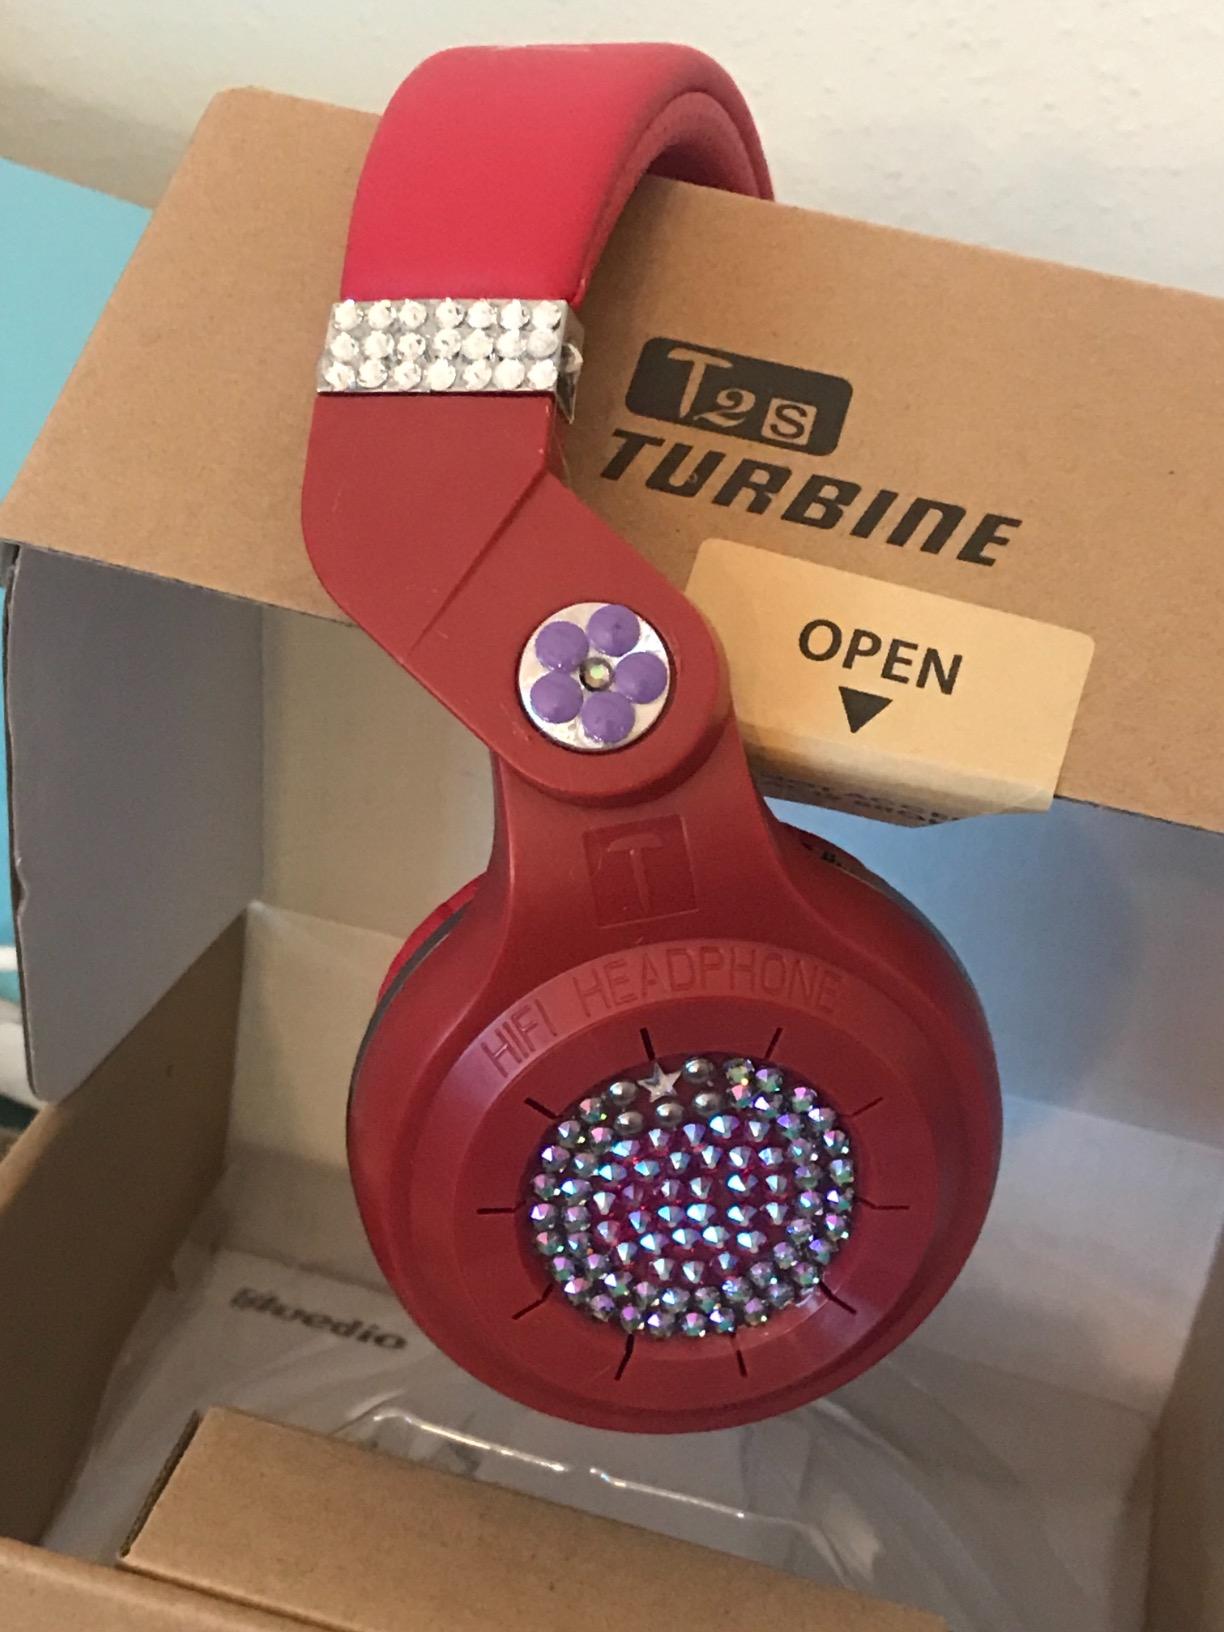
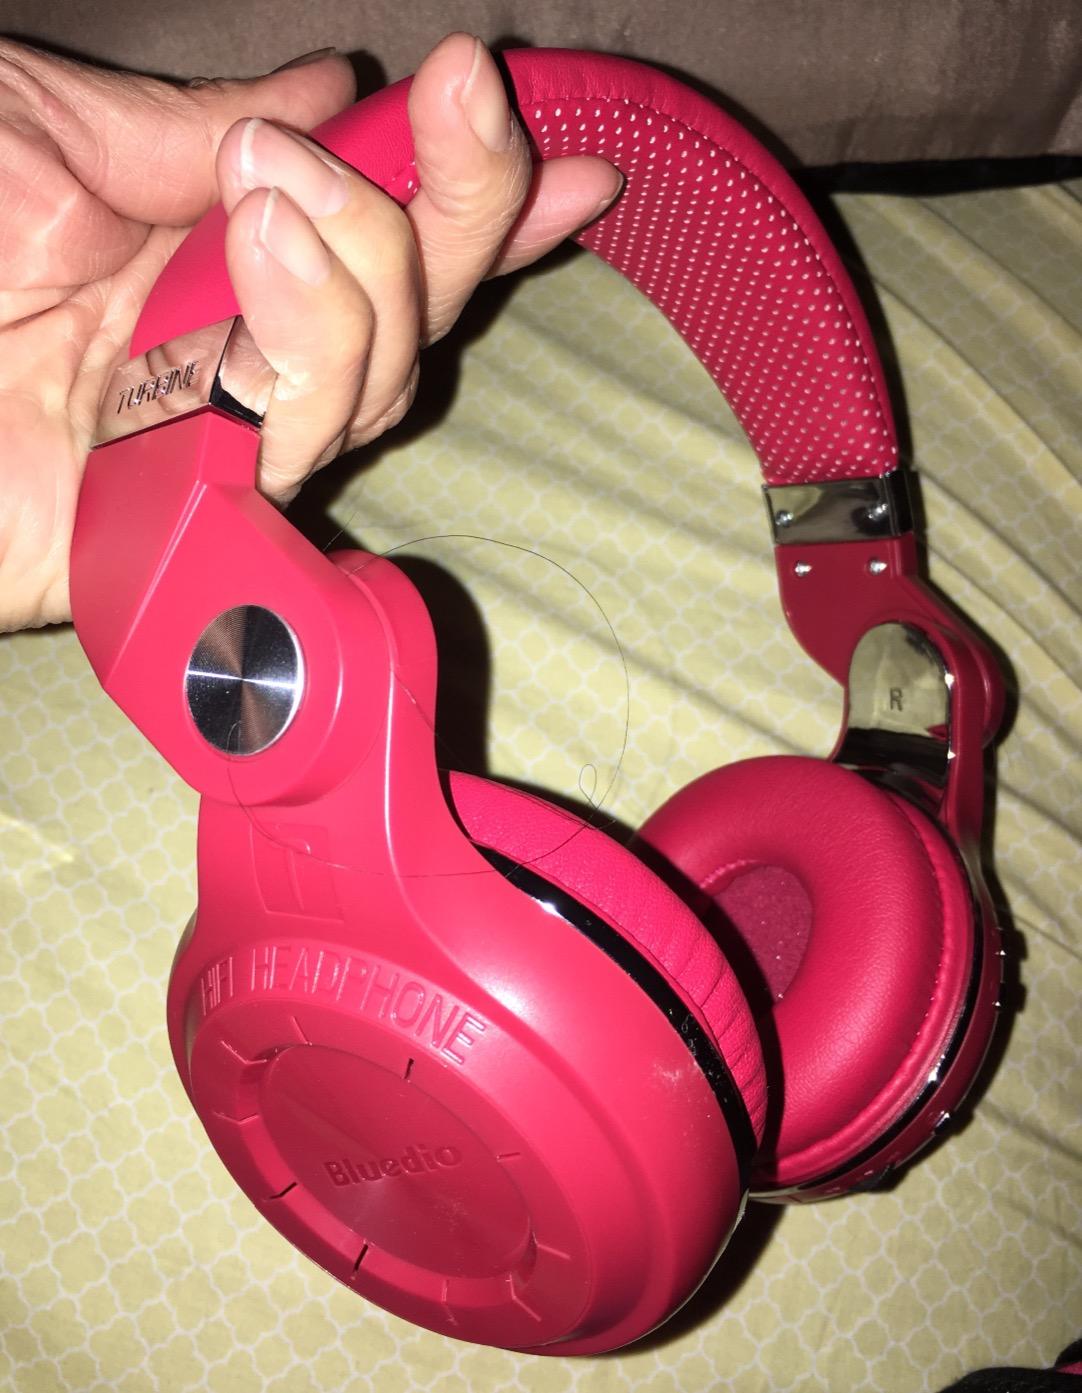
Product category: headphones
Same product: yes